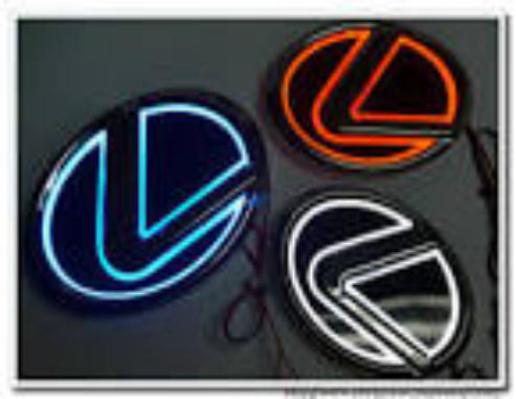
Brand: lexus-1
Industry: Transportation